Green Lakes State Park

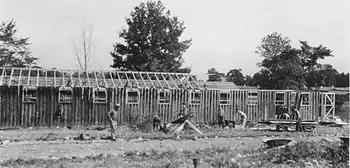
Green Lakes was a worksite for Civilian Conservation Corps project SP-12 and for companies 1203 and 2211 (veterans). The photograph records the construction of the camp barracks around 1934. After US entry into World War II in 1941, the barracks were used to house German prisoners.

During the Great Depression (1929–1939), the New York State Department of Conservation (under the administration of then-governor Franklin Delano Roosevelt) and later the Civilian Conservation Corps (CCC) constructed the park's roads, buildings, cabins, golf course and trails. CCC camps for project SP-12 were created on the property of the park. CCC company 1203, and subsequently 2211 (a company of veterans of the 1898 Spanish–American War), were assigned to the project. These men hauled loads of sand from Sylvan Beach (on nearby Oneida Lake) to create a sandy beach; they dug the basements of the park buildings by hand. The CCC also constructed barracks, dining halls, etc. for its own use. These facilities were closed in 1941. A reunion of the CCC companies who had worked in Central New York was held at Green Lakes in 1988.